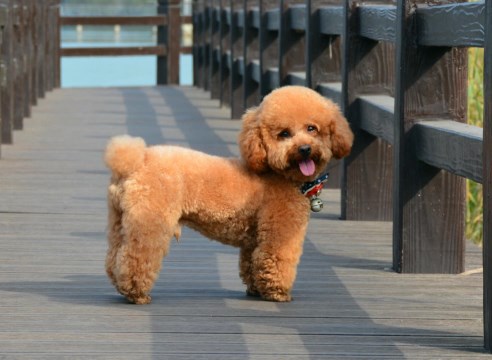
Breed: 2925-n000114-toy_poodle